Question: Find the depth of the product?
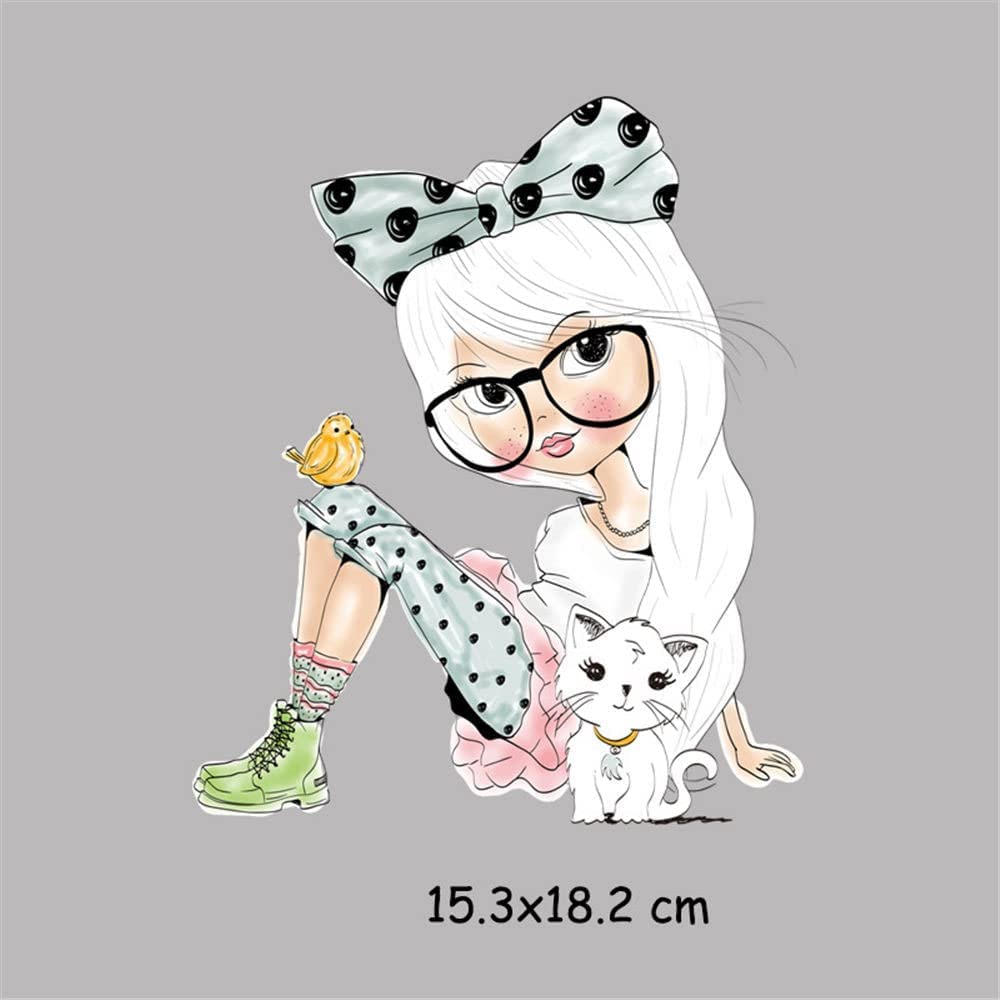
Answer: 18.2 centimetre